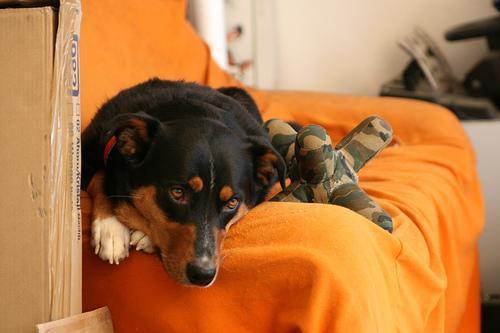
Appenzeller